Arthur O. Austin

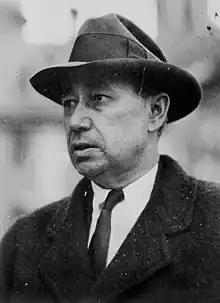
Austin in 1933

Arthur Oswin Austin (December 28, 1879 – June 7, 1964) was an American electrical engineer and inventor. He is the inventor of the Austin transformer, a double-ring toroidal transformer used to supply power for lighting circuits on radio towers. Austin's research included improvements to radio transmission equipment and the effects of lightning on high-voltage transmission lines and aircraft. He was a fellow of the American Institute of Electrical Engineers and of the Institute of Radio Engineers, and was an expert in high-voltage insulators and fittings. His work on transmitting antennas included both military and civilian projects.